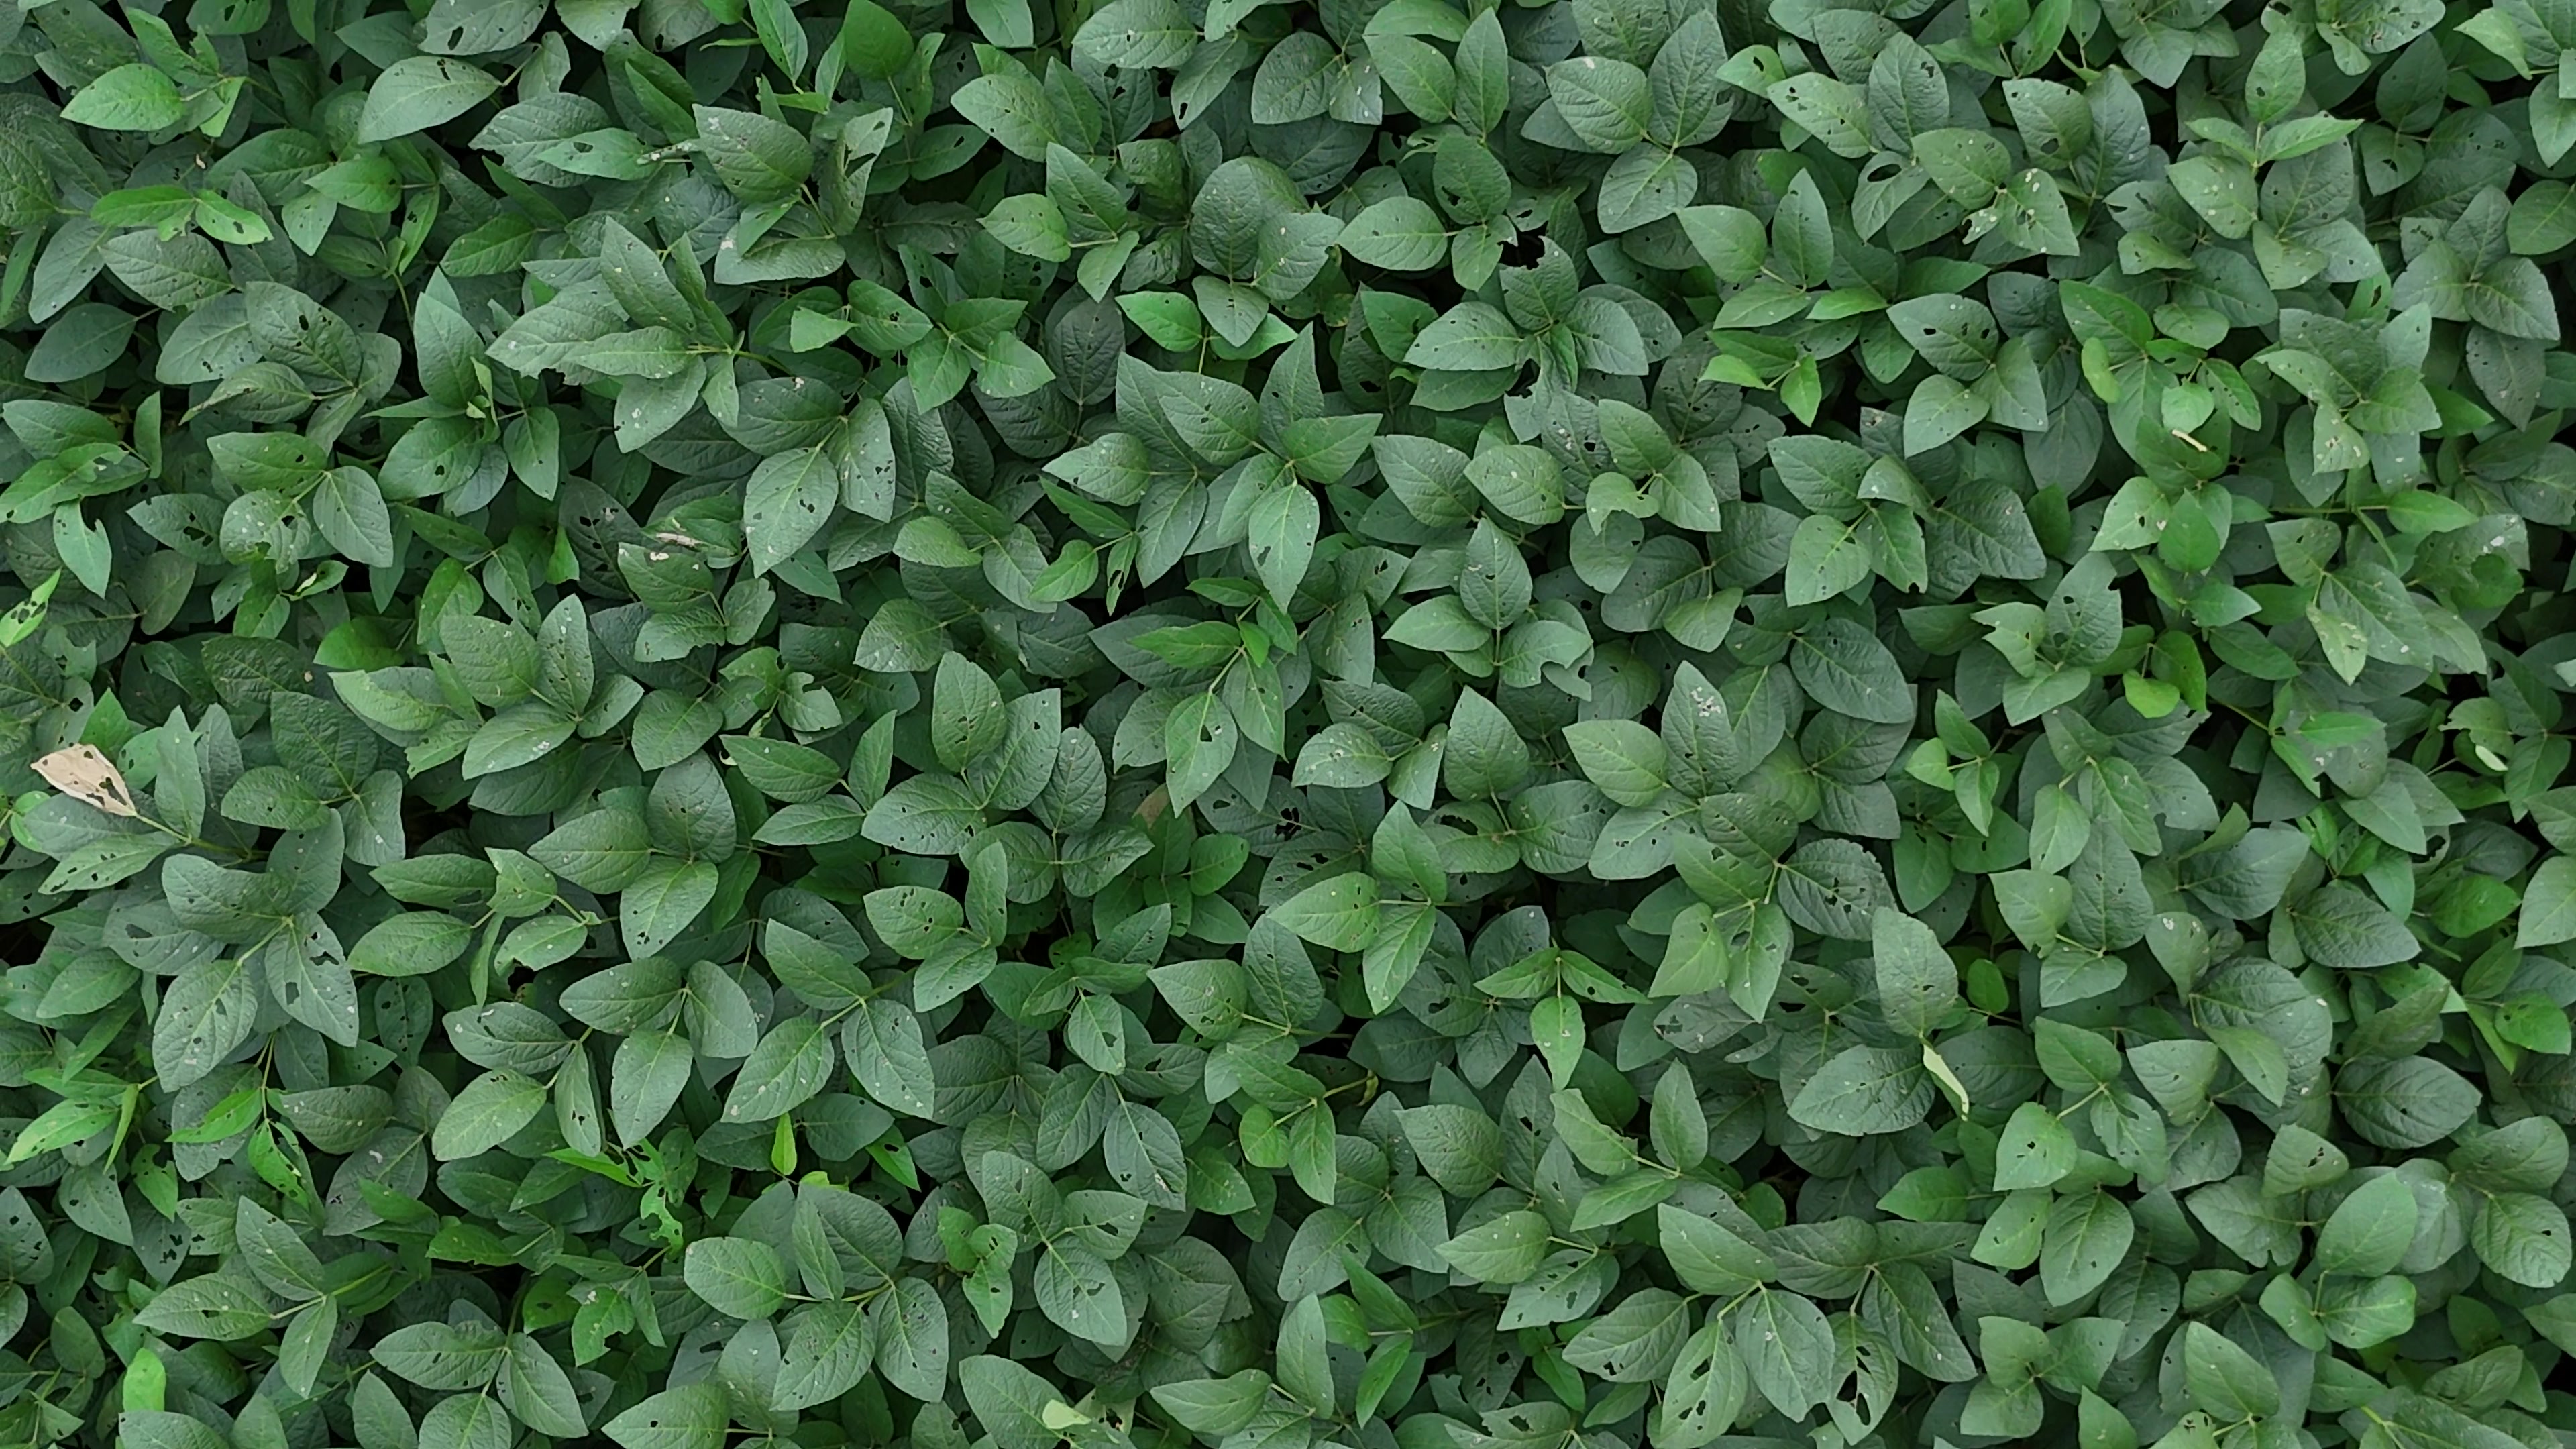
Label: Semilooper_Pest